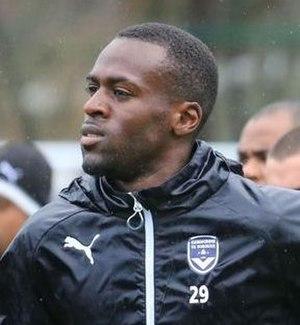
Maxime Poundjé à l'entraînement avec les Girondins de Bordeaux.
Maxime Poundjé est un footballeur franco-camerounais, né le 16 août 1992 à Bordeaux. Il évolue au poste de latéral gauche aux Girondins de Bordeaux.